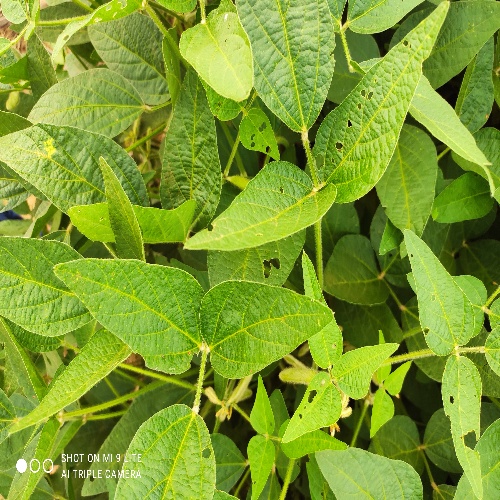
Label: Caterpillar